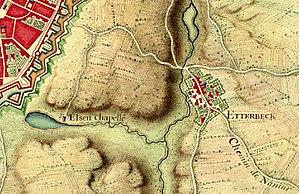
Plan de Bruxelles provenant de la collection de cartes réunies pour Louis XIV lors de la guerre de succession d'Espagne (1701-1714). Extrait du Recueil de cartes des environs de plusieurs places et de parties de France, des Pays-Bas espagnols et hollandois, d'Allemagne, d'Autriche et d'Italie.
Etterbeek est l'une des 19 communes situées dans la Région de Bruxelles-Capitale en Belgique.